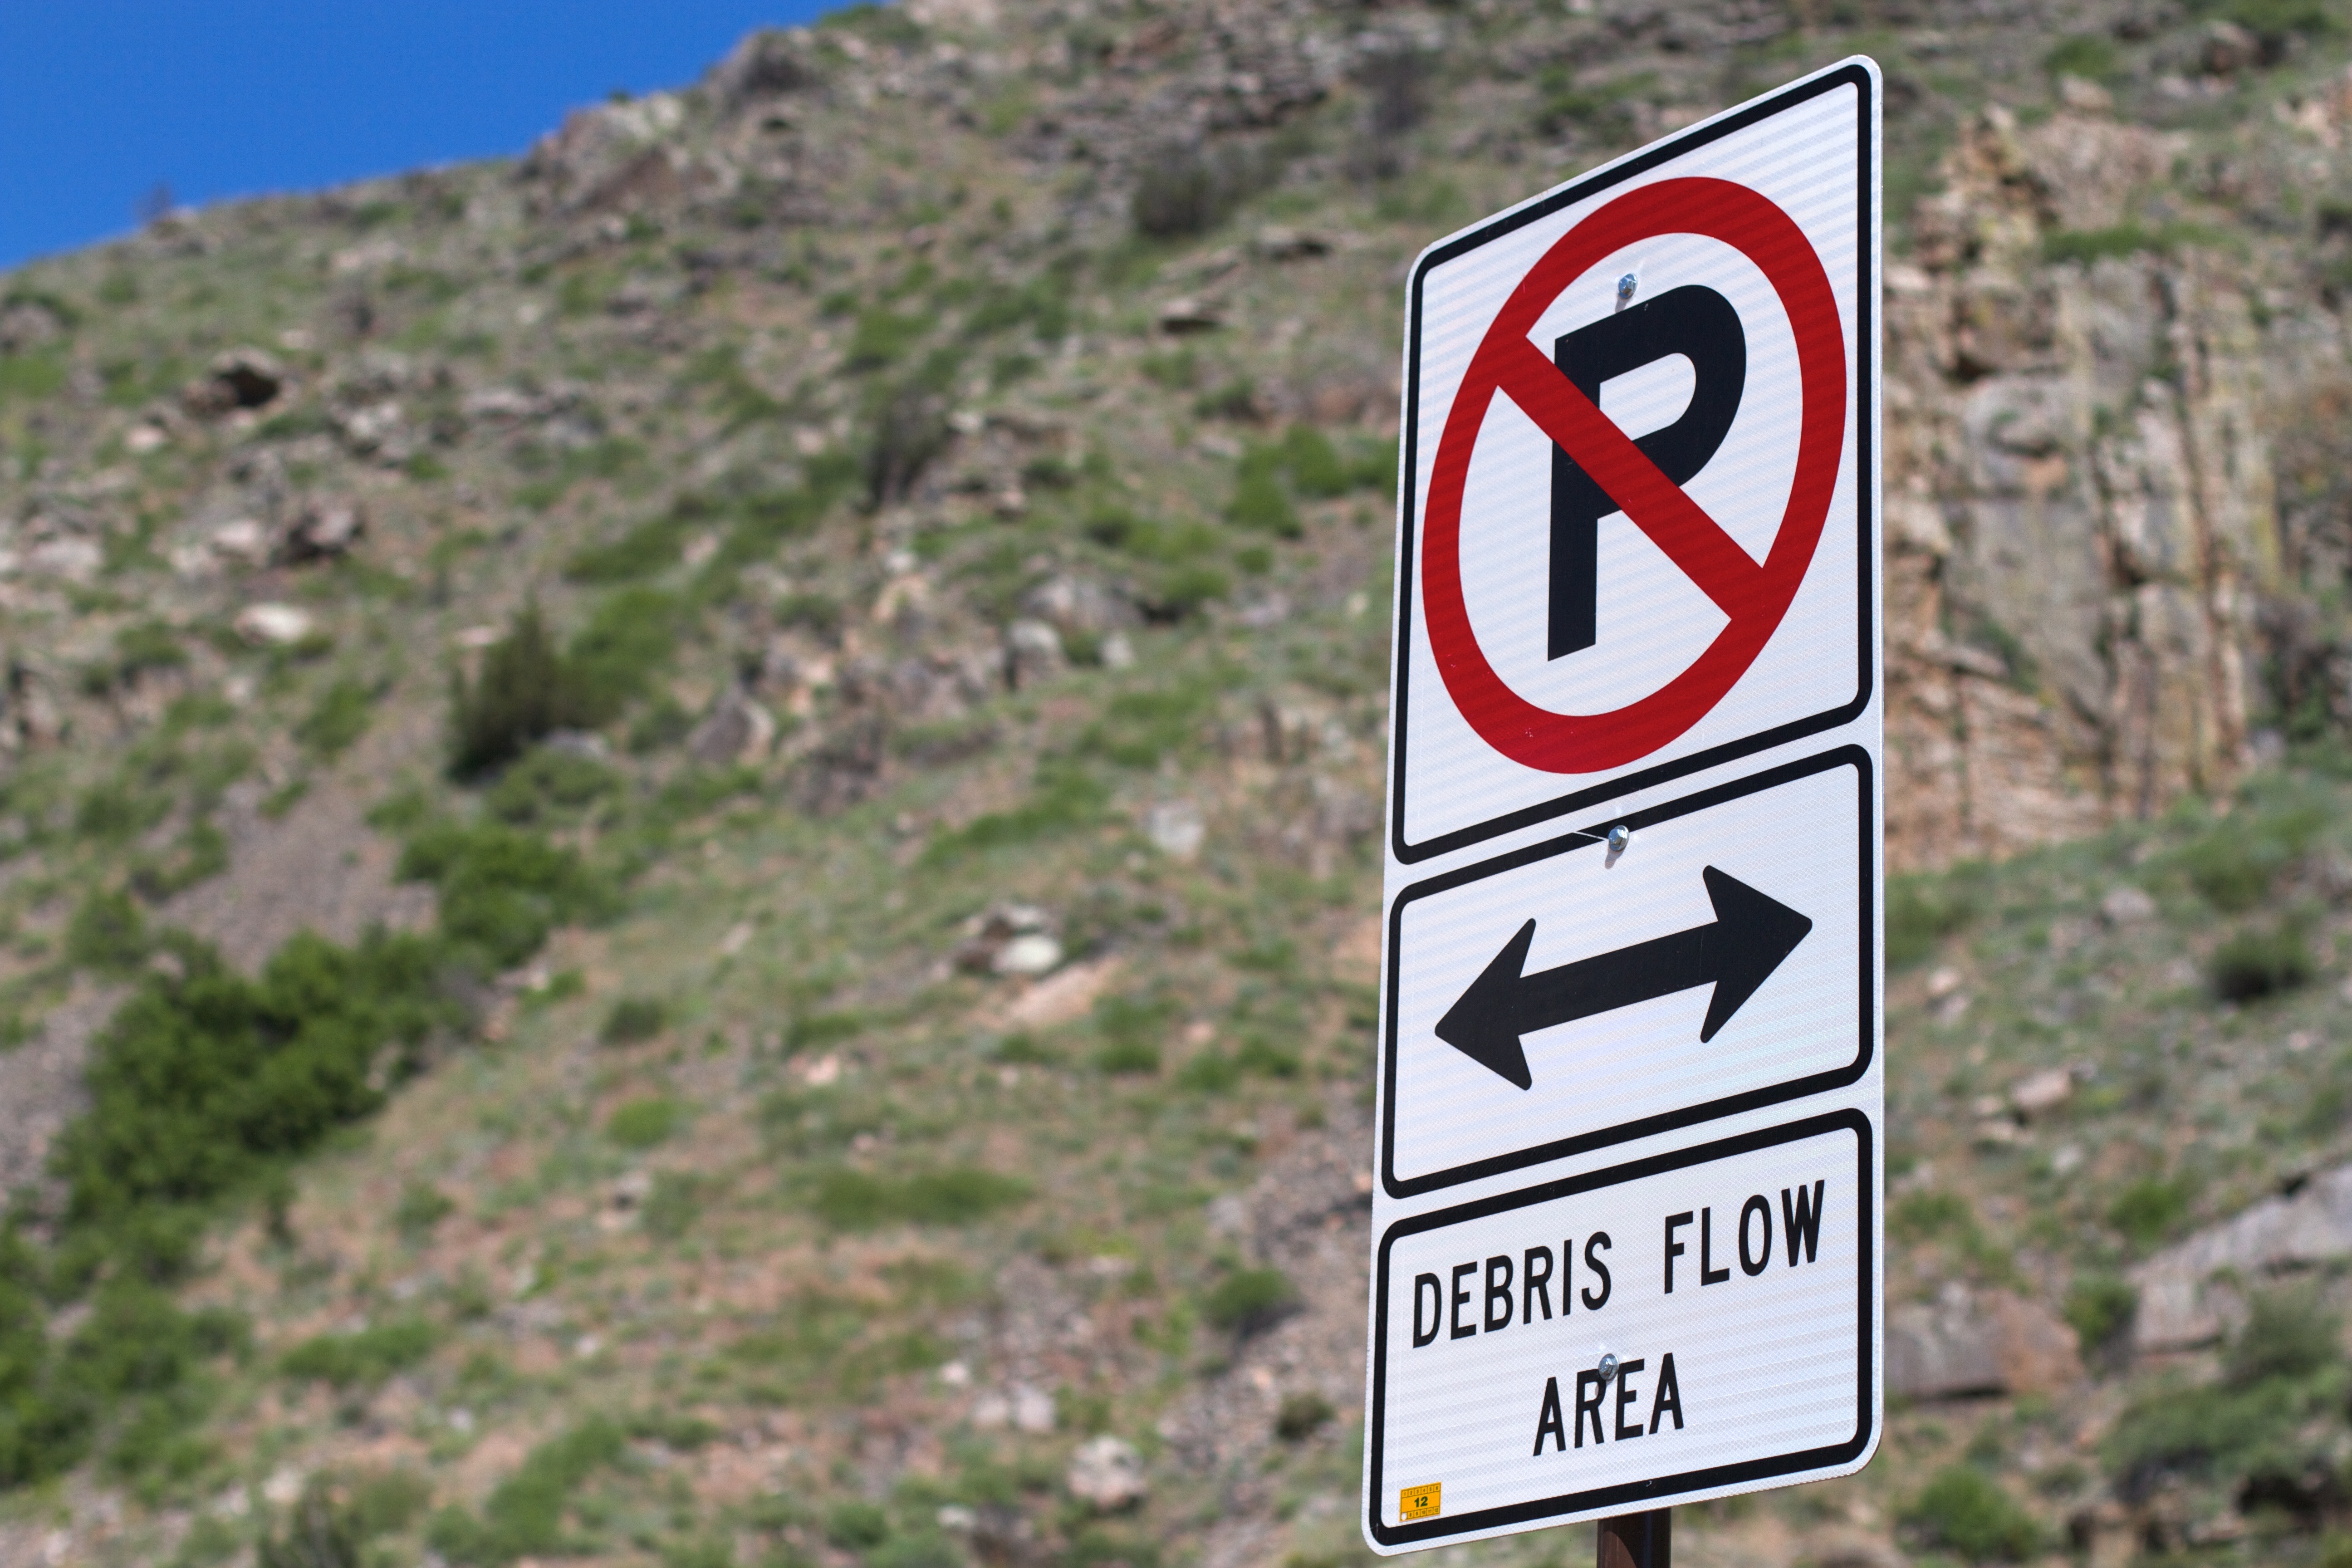
trail, sign, street sign, signage, lane, traffic sign